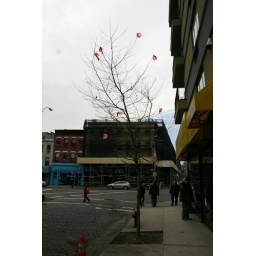
Plastic bag tree in the Bowery, NYC